Open space accessibility in California

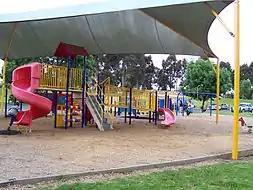

Open spaces serve as places where people in the community can meet and socialize through a wide array of various activities; this includes accessing food by fishing and hunting, enjoying biodiversity by observing wildlife, and exercising by walking or hiking. These recreational opportunities can be applied to any age group; kids may be educated and can play at parks while adults can find positive community at parks. Urban parks serve as places where sports games can be held, and often attract recreation by integrating paintings, museums, zoos, memorials, and cultural centers into their designs.